Lanškroun

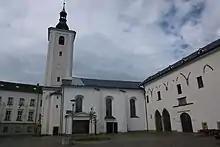
Church of Saint Wenceslaus and Lanškroun Castle

Lanškroun is known for its large Renaissance town hall, which is one of the symbols of the town. It was built in 1581–1582. The two original Renaissance portals are preserved.